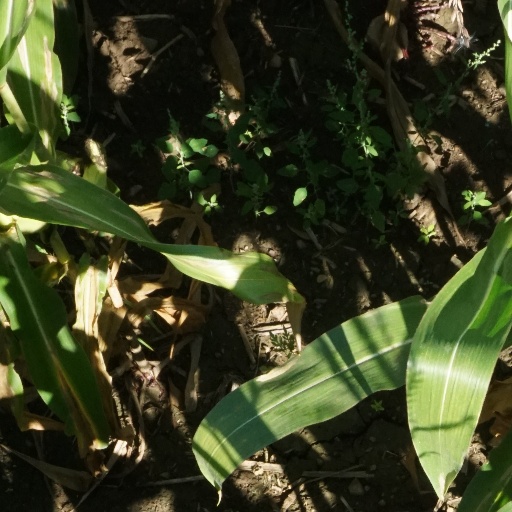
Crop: maize; corn